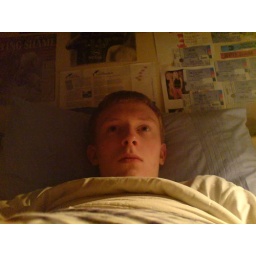
josh in bed at home